Lützelflüh

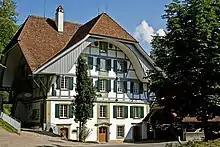
Former mill at Mühlegasse 29

, Lützelflüh had an unemployment rate of 2.24%. , there were a total of 1,674 people employed in the municipality. Of these, there were 366 people employed in the primary economic sector and about 127 businesses involved in this sector. The secondary sector employs 572 people and there were 56 businesses in this sector. The tertiary sector employs 736 people, with 173 businesses in this sector. There were 2,072 residents of the municipality who were employed in some capacity, of which females made up 43.5% of the workforce.